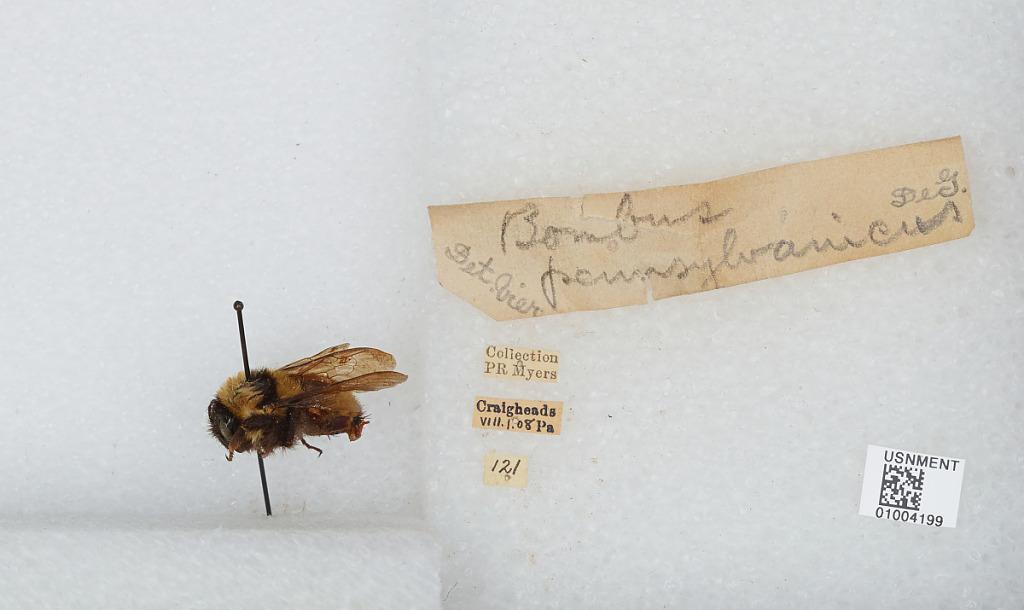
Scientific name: Bombus (Fervidobombus) fervidus fervidus (Fabricius)
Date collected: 1908-8-1
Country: United States
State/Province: Pennsylvania
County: Cumberland
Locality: Craighead
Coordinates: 40.147, -77.1703
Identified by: Grier